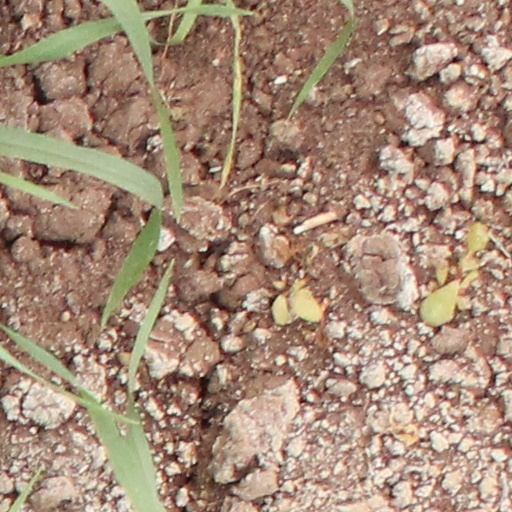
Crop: wheat